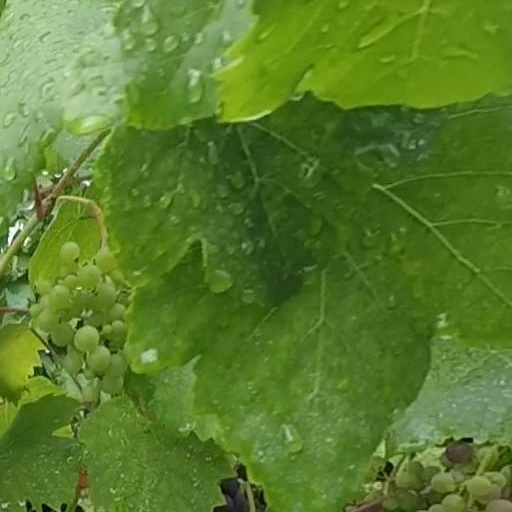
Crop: grape